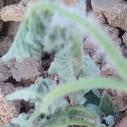
Crop: Tomato
Condition: bacterial-floundering-d